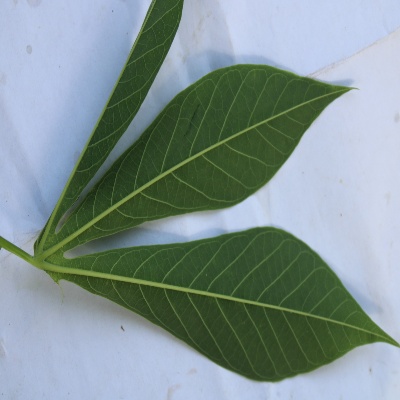
Crop: Cassava
Condition: healthy